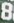
Number: 8